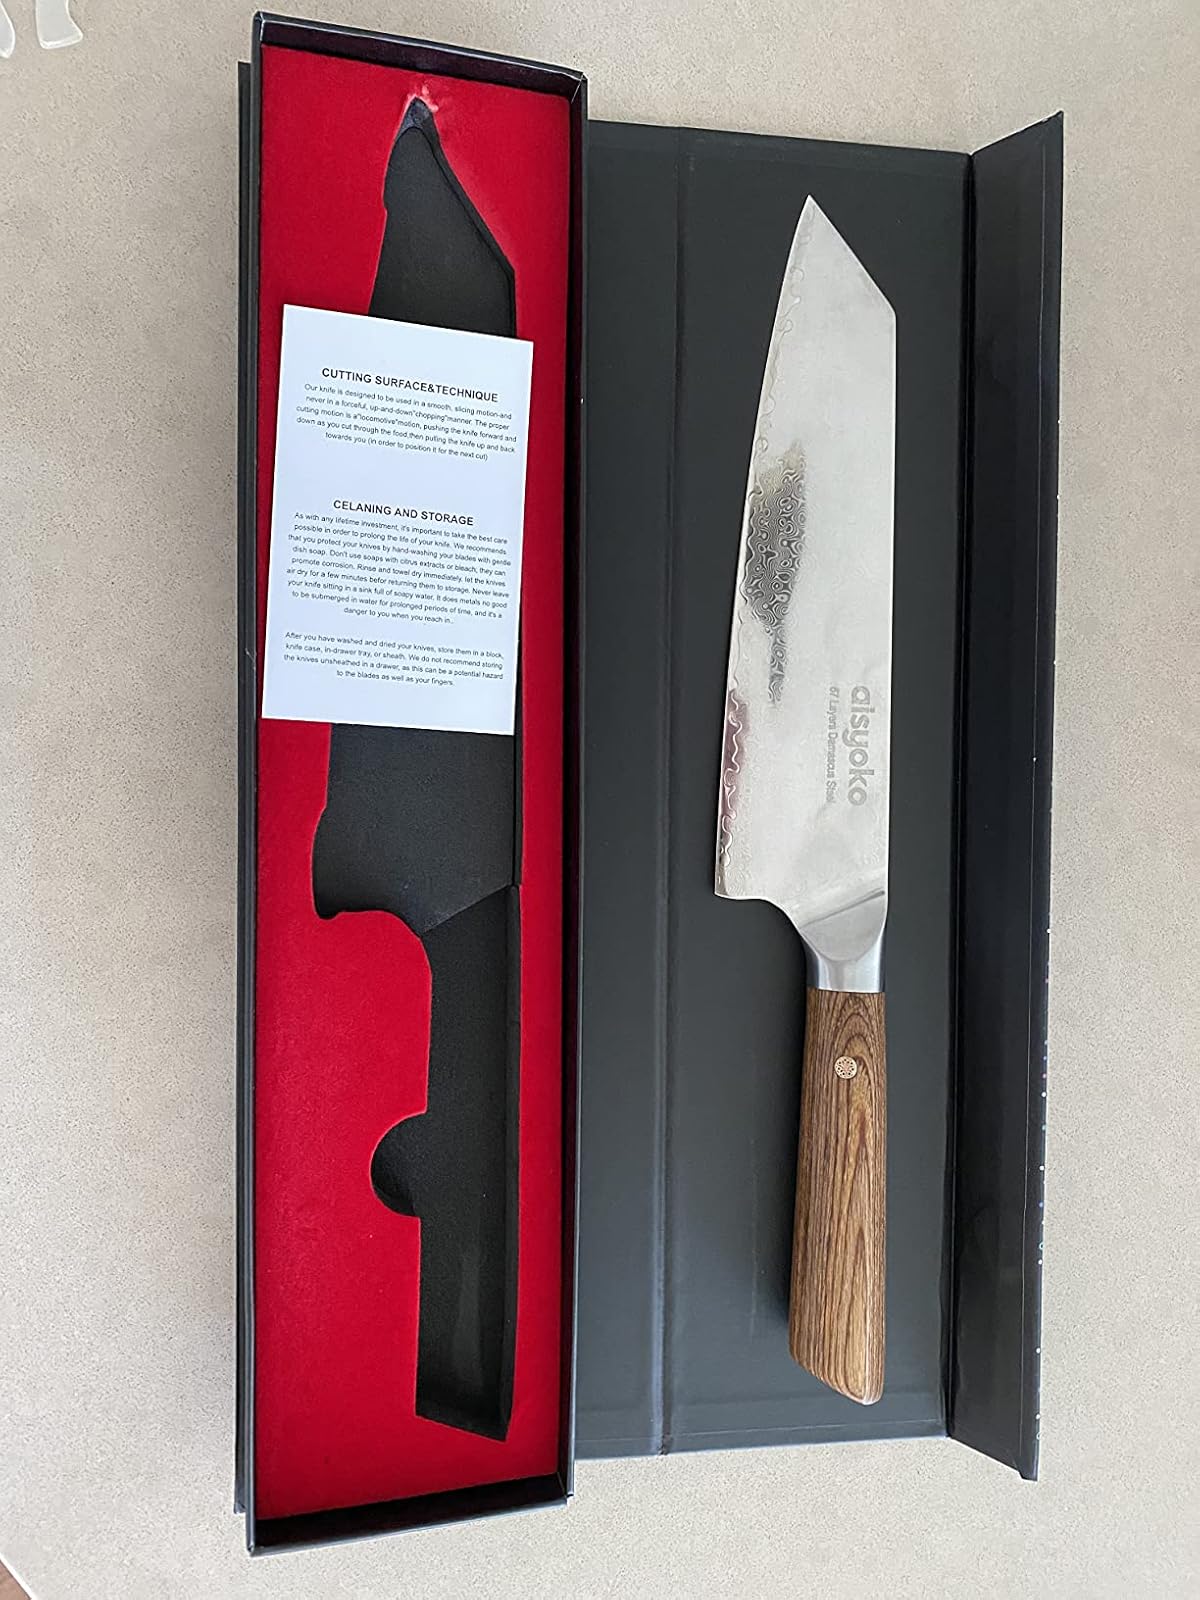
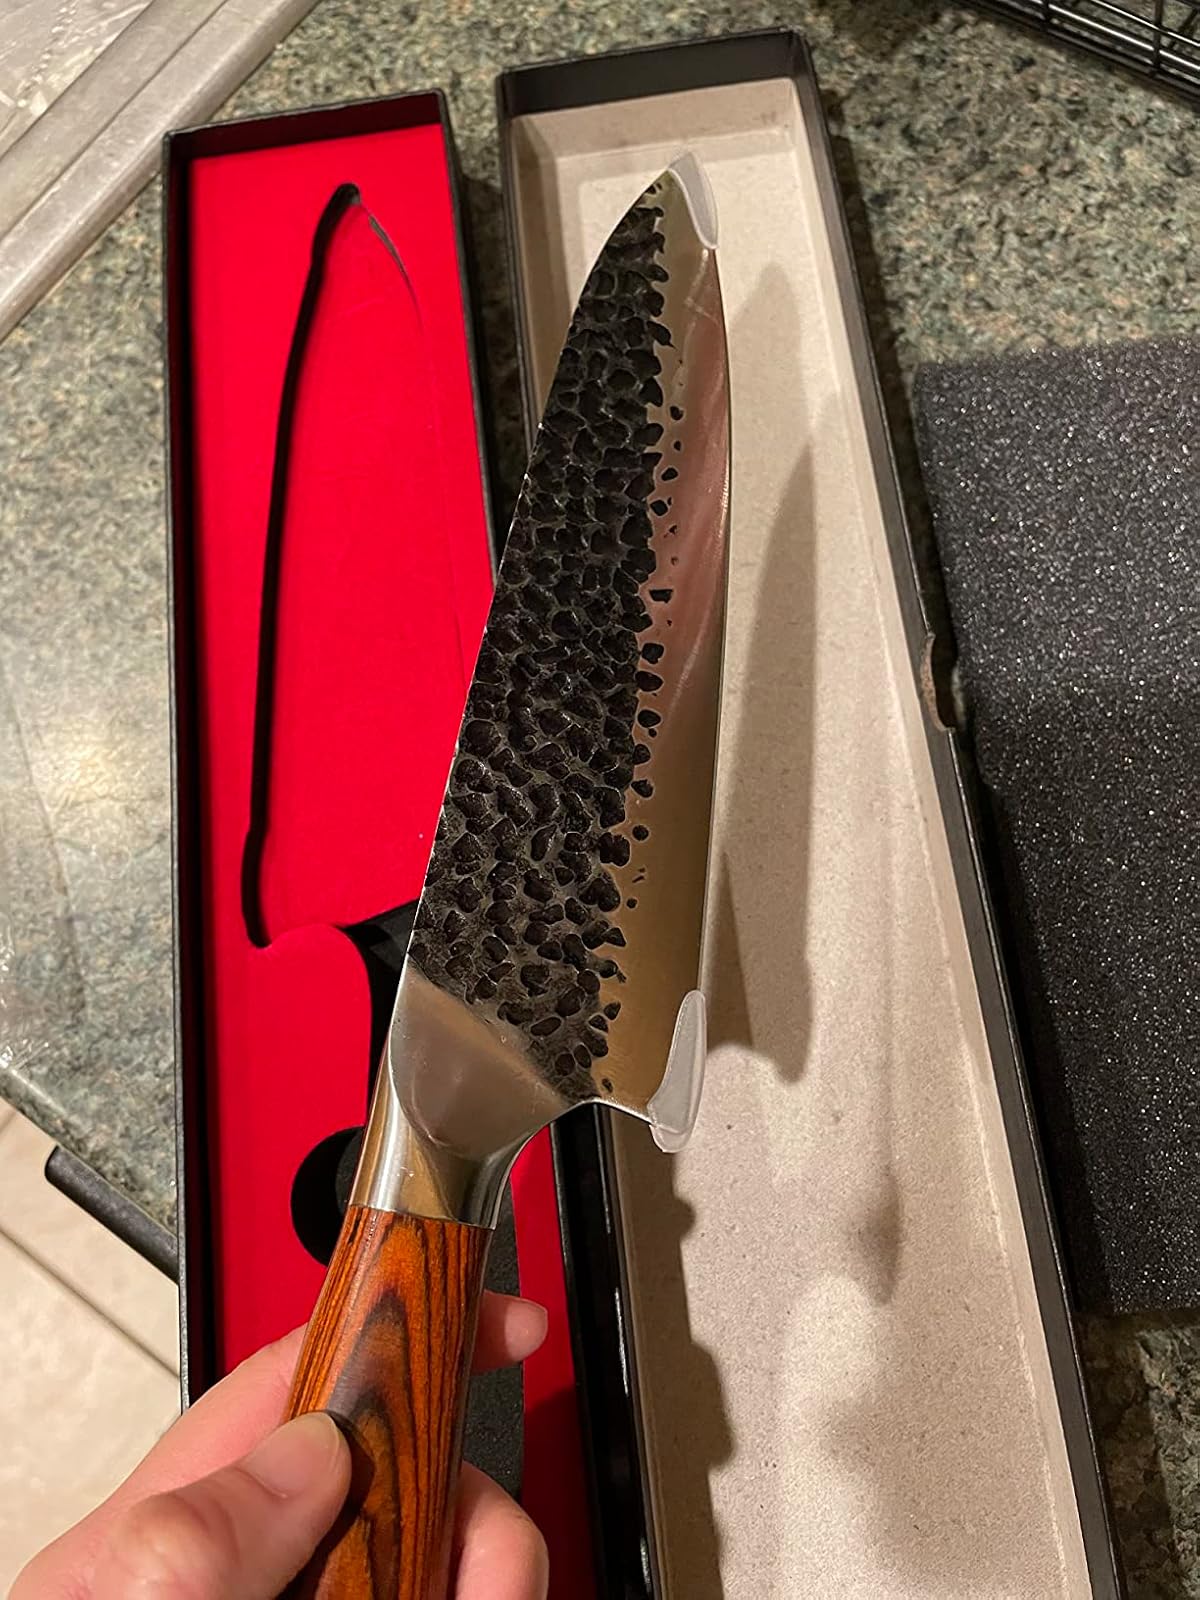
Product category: items_knife
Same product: no